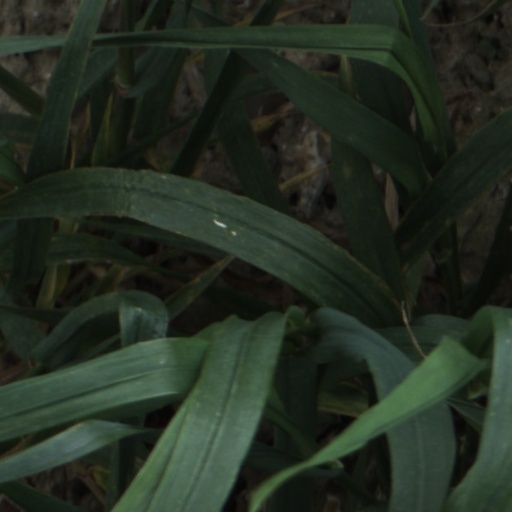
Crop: wheat